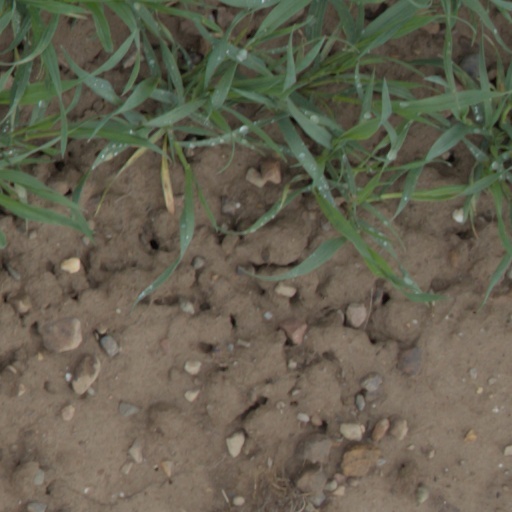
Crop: wheat